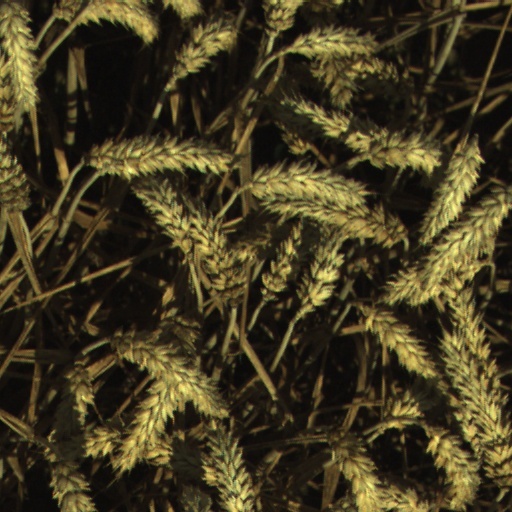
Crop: wheat